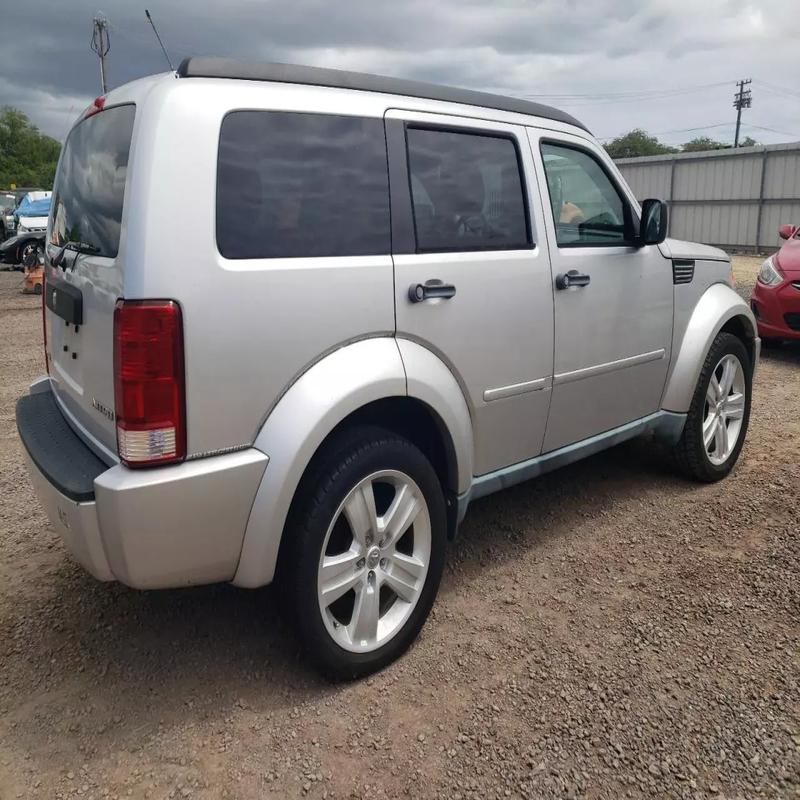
Aucun dommage détecté.
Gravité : aucun